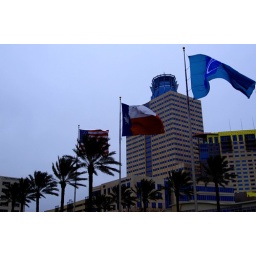
Memorial Hermann Hospital, Houston Texas complete with &amp;quot;Old Glory&amp;quot; in flying in front of the building